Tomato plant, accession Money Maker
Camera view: tilt-top (135 deg); turntable rotation: 270 degrees
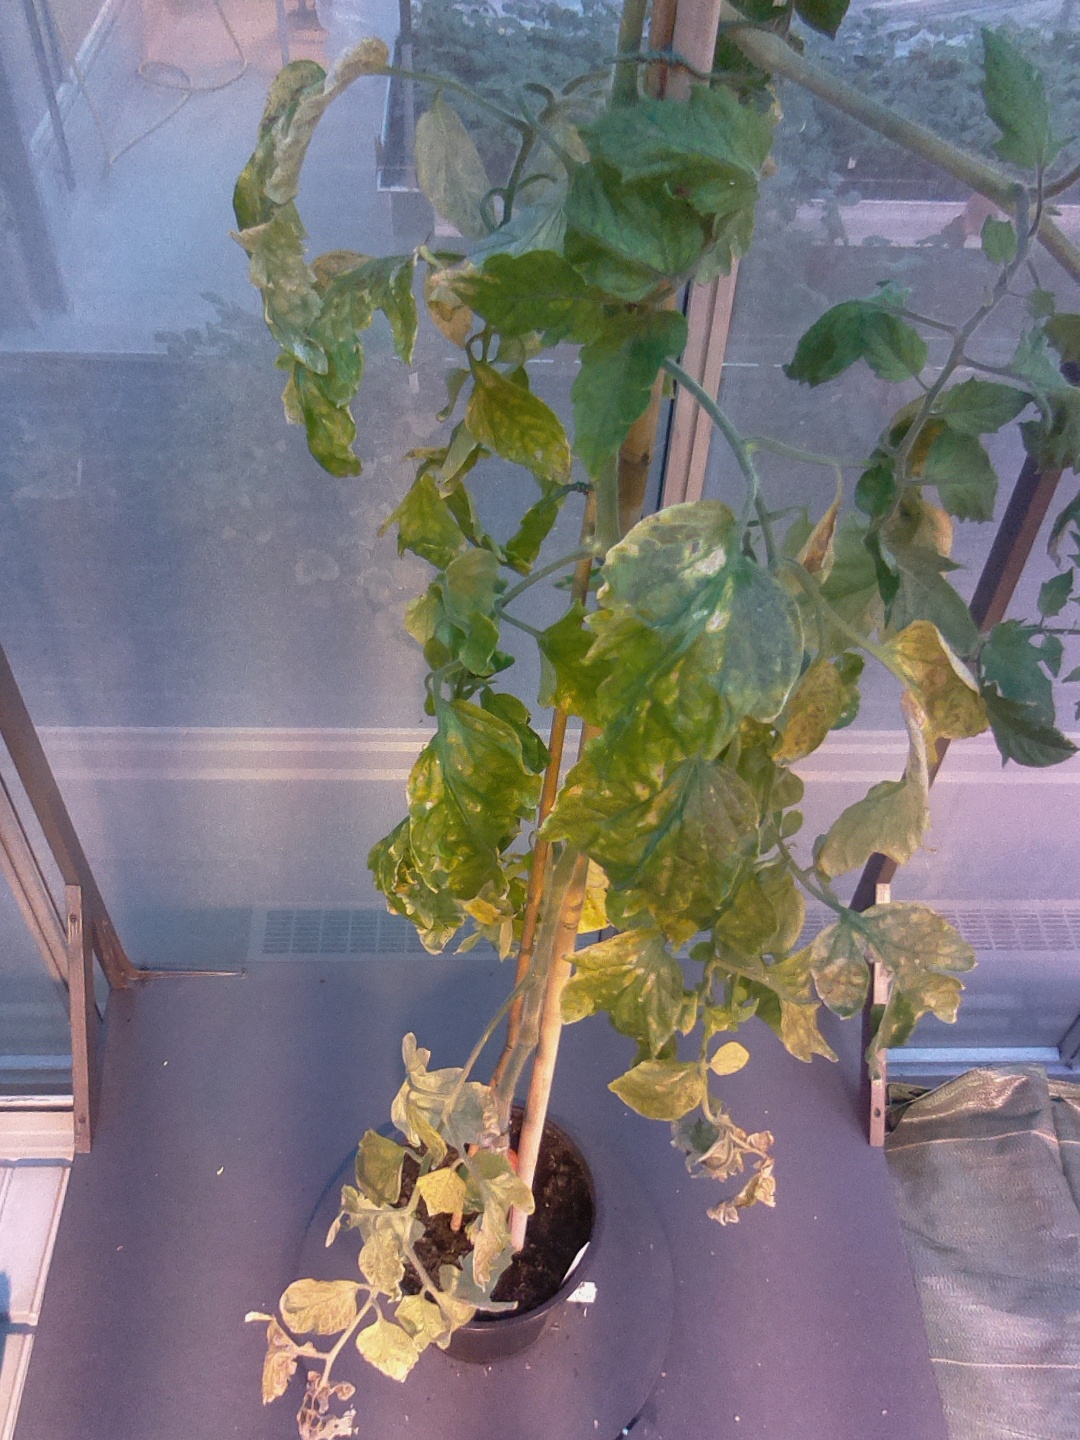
BBCH growth stage 79: 90% -100% of final fruit size